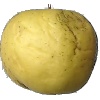
Label: golden_apple